The Encyclopedia of Ghosts

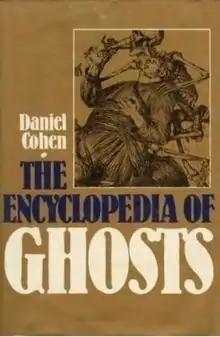

The Encyclopedia of Ghosts is a 1984 book by Daniel Cohen that details documented supernatural phenomena.